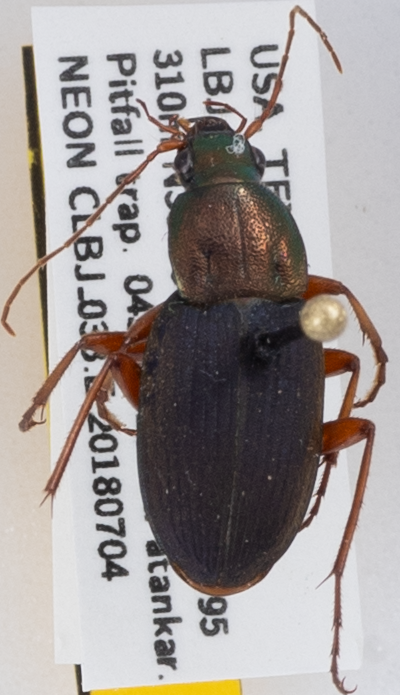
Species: Chlaenius emarginatus
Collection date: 2018-07-04
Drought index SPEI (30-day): -1.69
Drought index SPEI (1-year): -0.54
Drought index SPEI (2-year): -0.54